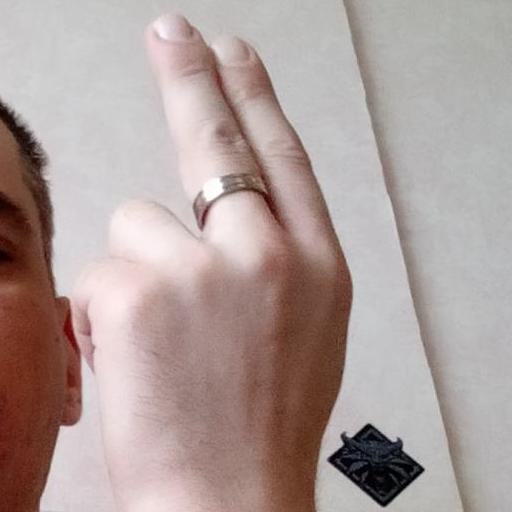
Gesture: two_up_inverted